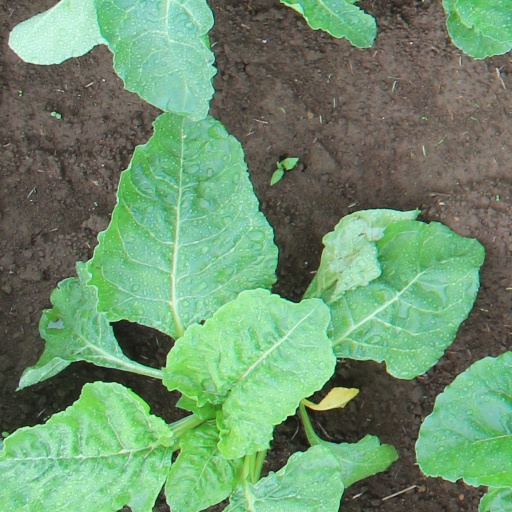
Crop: sugar beet